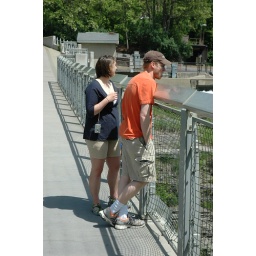
Carol and Chris looking at Beebe Lake from a foot bridge near the lake and just above the falls.